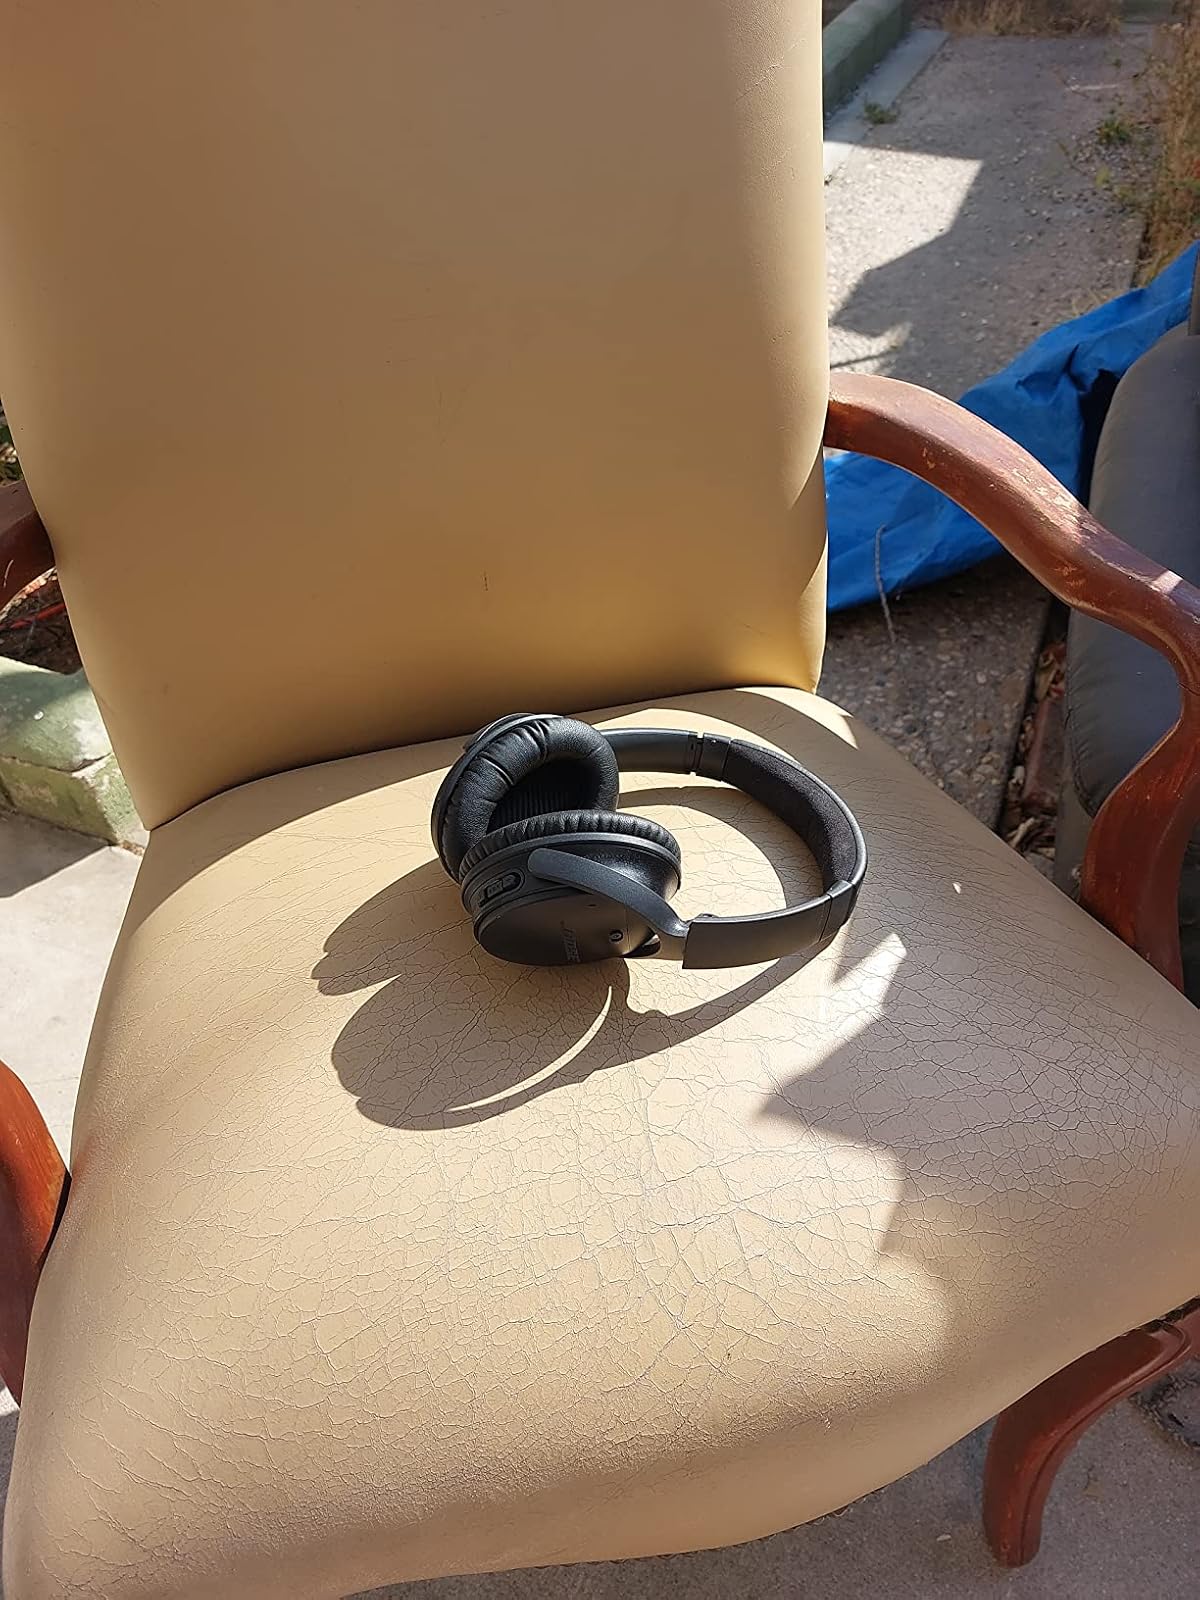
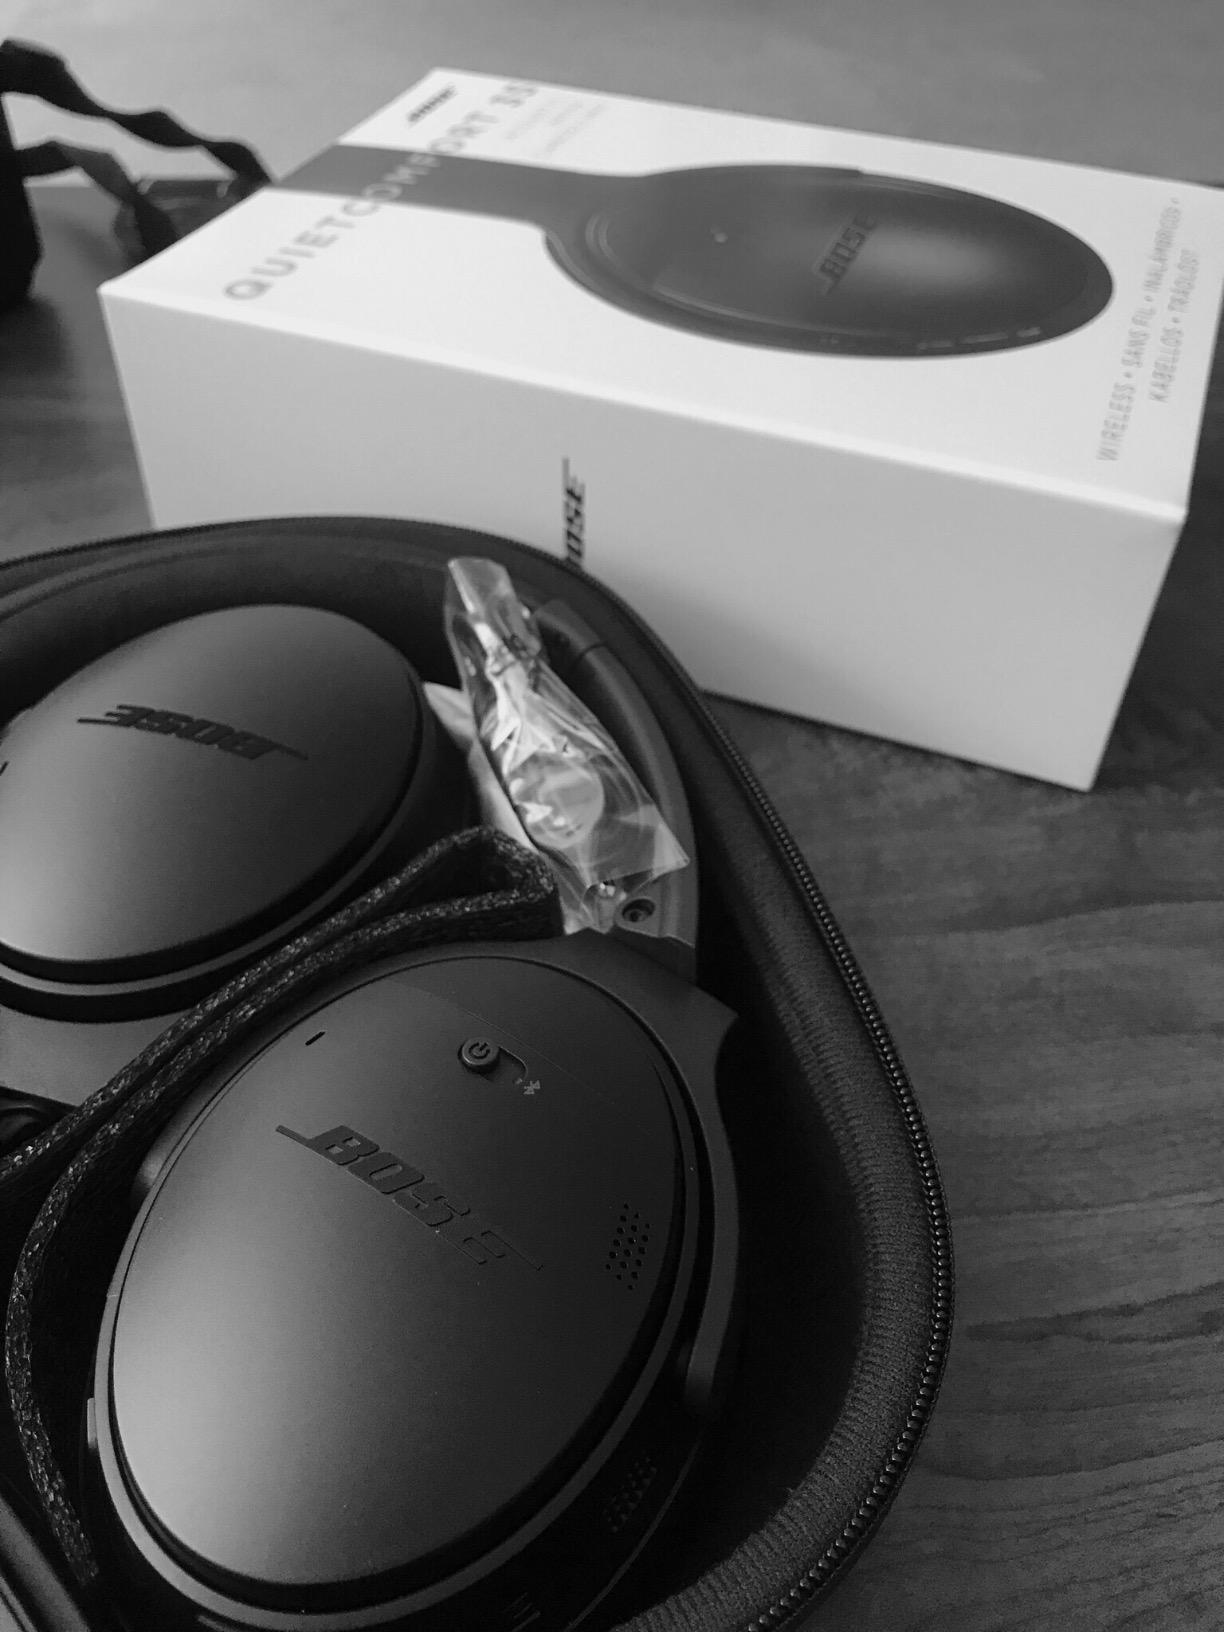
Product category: headphones
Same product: yes